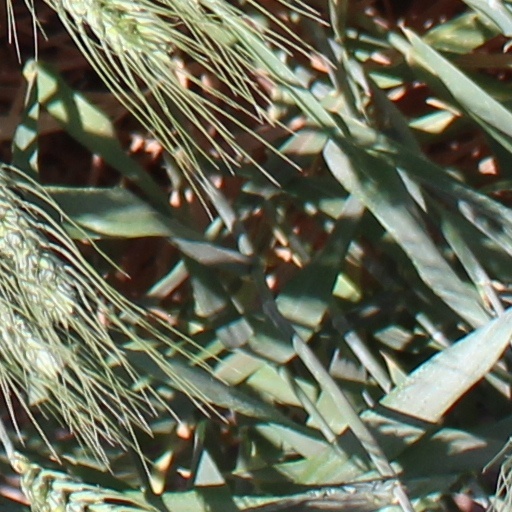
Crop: wheat